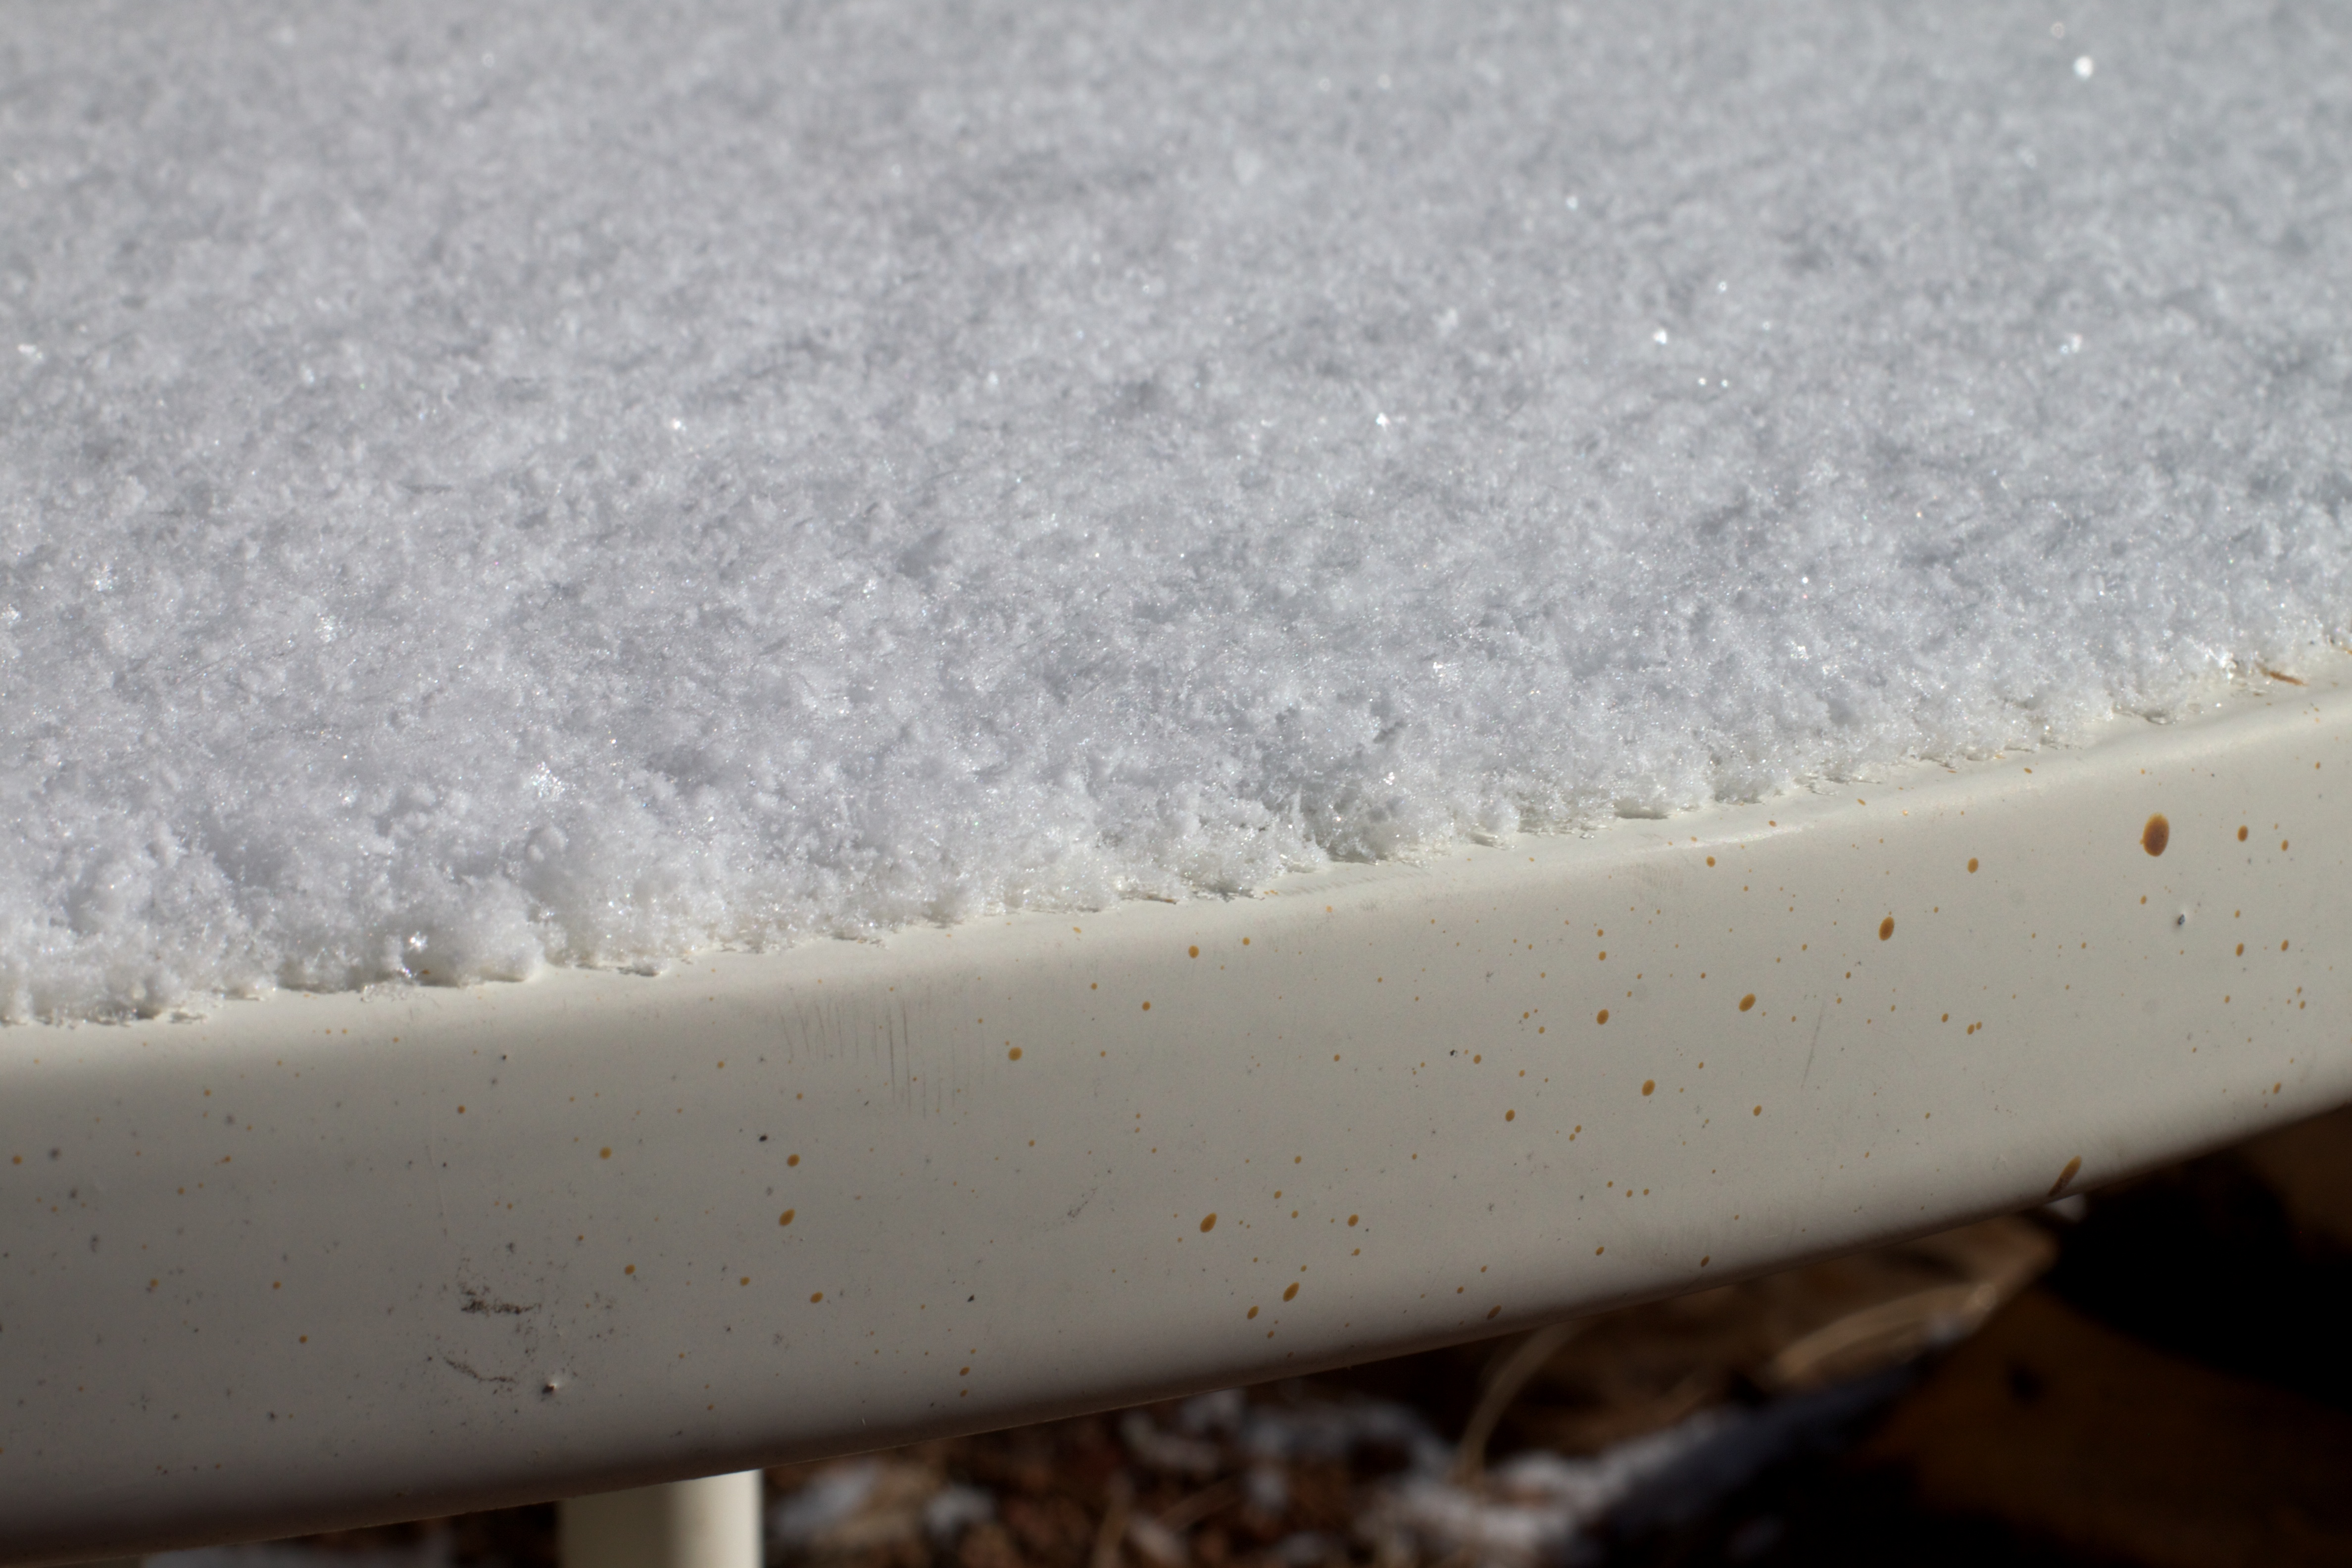
snow, white, floor, material, close up, dailyshoot, macro photography